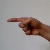
The image shows a hand gesture representing the letter 'G' in Indian Sign Language.